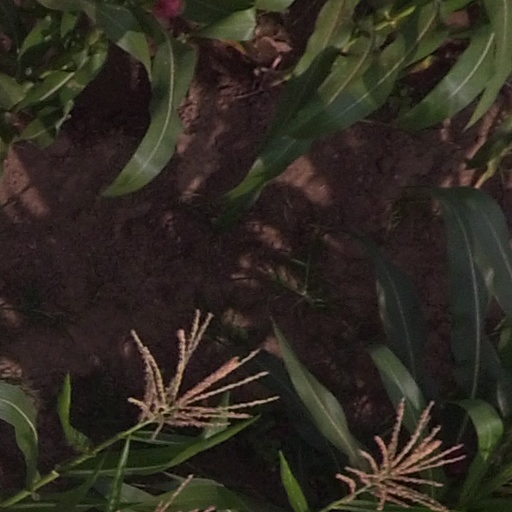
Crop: maize; corn